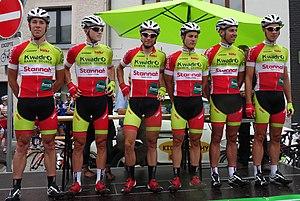
Reportage photographique réalisé le mercredi 6 août à l'occasion du départ de la première étape du Tour de la province de Namur 2014 à Jambes (Namur), Belgique.
La 67ᵉ édition du Tour de la province de Namur a lieu du 6 au 10 août 2014, en Belgique.
La saison 2014 de l'équipe cycliste Corendon-Kwadro est la deuxième de cette équipe, mais la première en tant qu'équipe continentale. L'équipe était dénommée Kwadro-Stannah jusqu'au 17 septembre inclus.